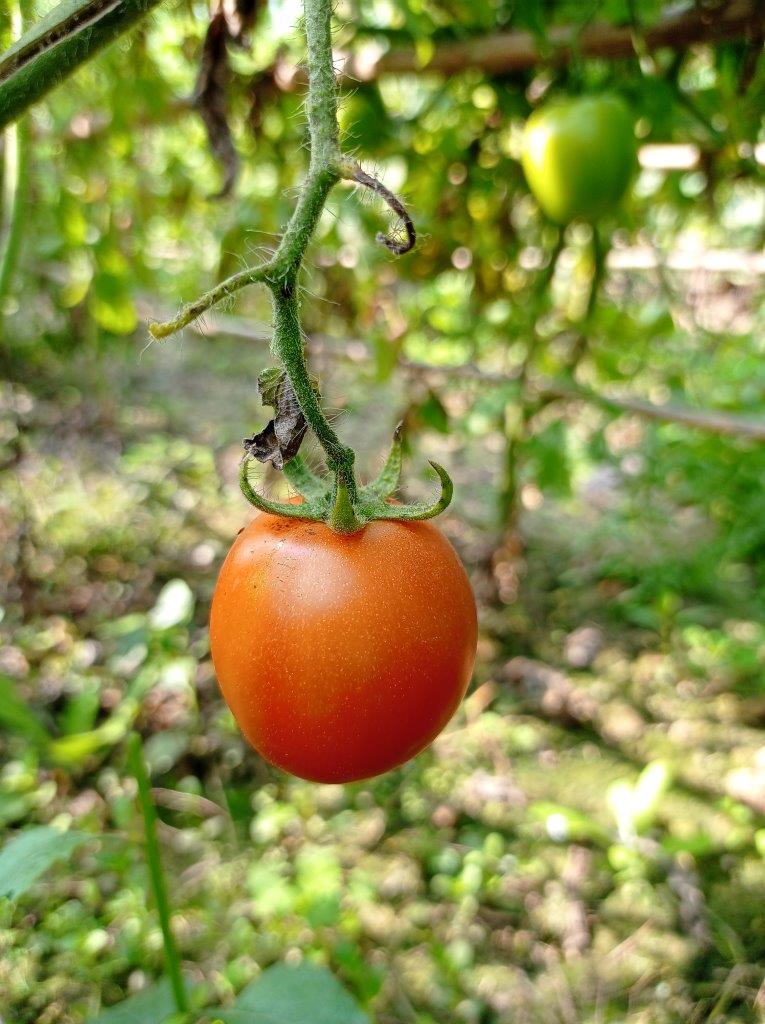
Maturity: Mature